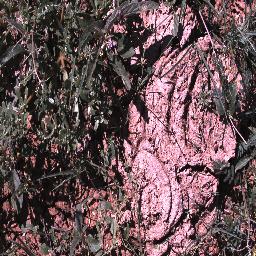
Label: negative